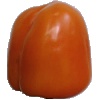
Label: orange_pepper